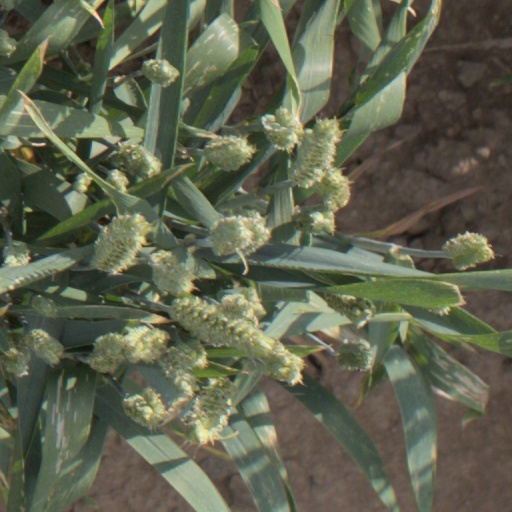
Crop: wheat